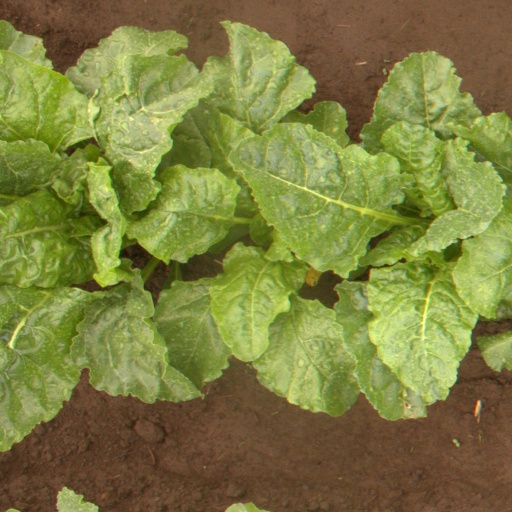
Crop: sugar beet